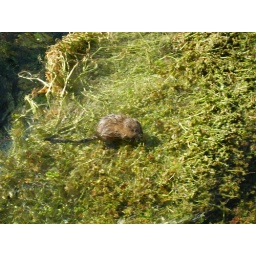
Muskrat eating the food he caught in the river (what we fed him)